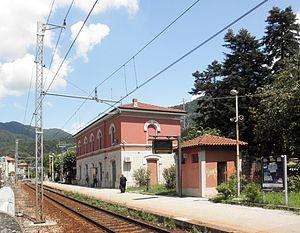
La gare de Canzo est une gare ferroviaire italienne de la ligne de Milan à Asso, située à proximité du centre-ville de Canzo, dans la province de Côme en région de Lombardie.